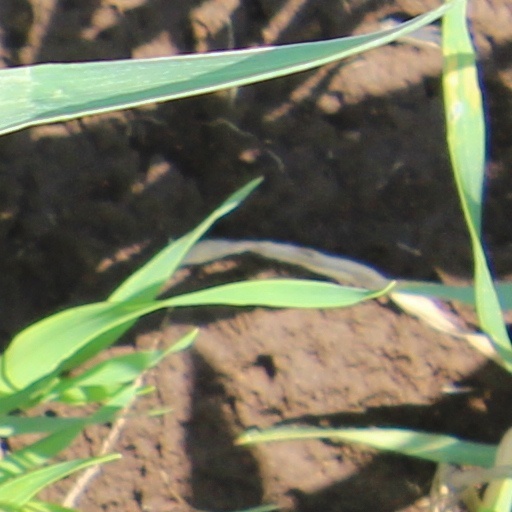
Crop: wheat